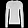
Label: Pullover